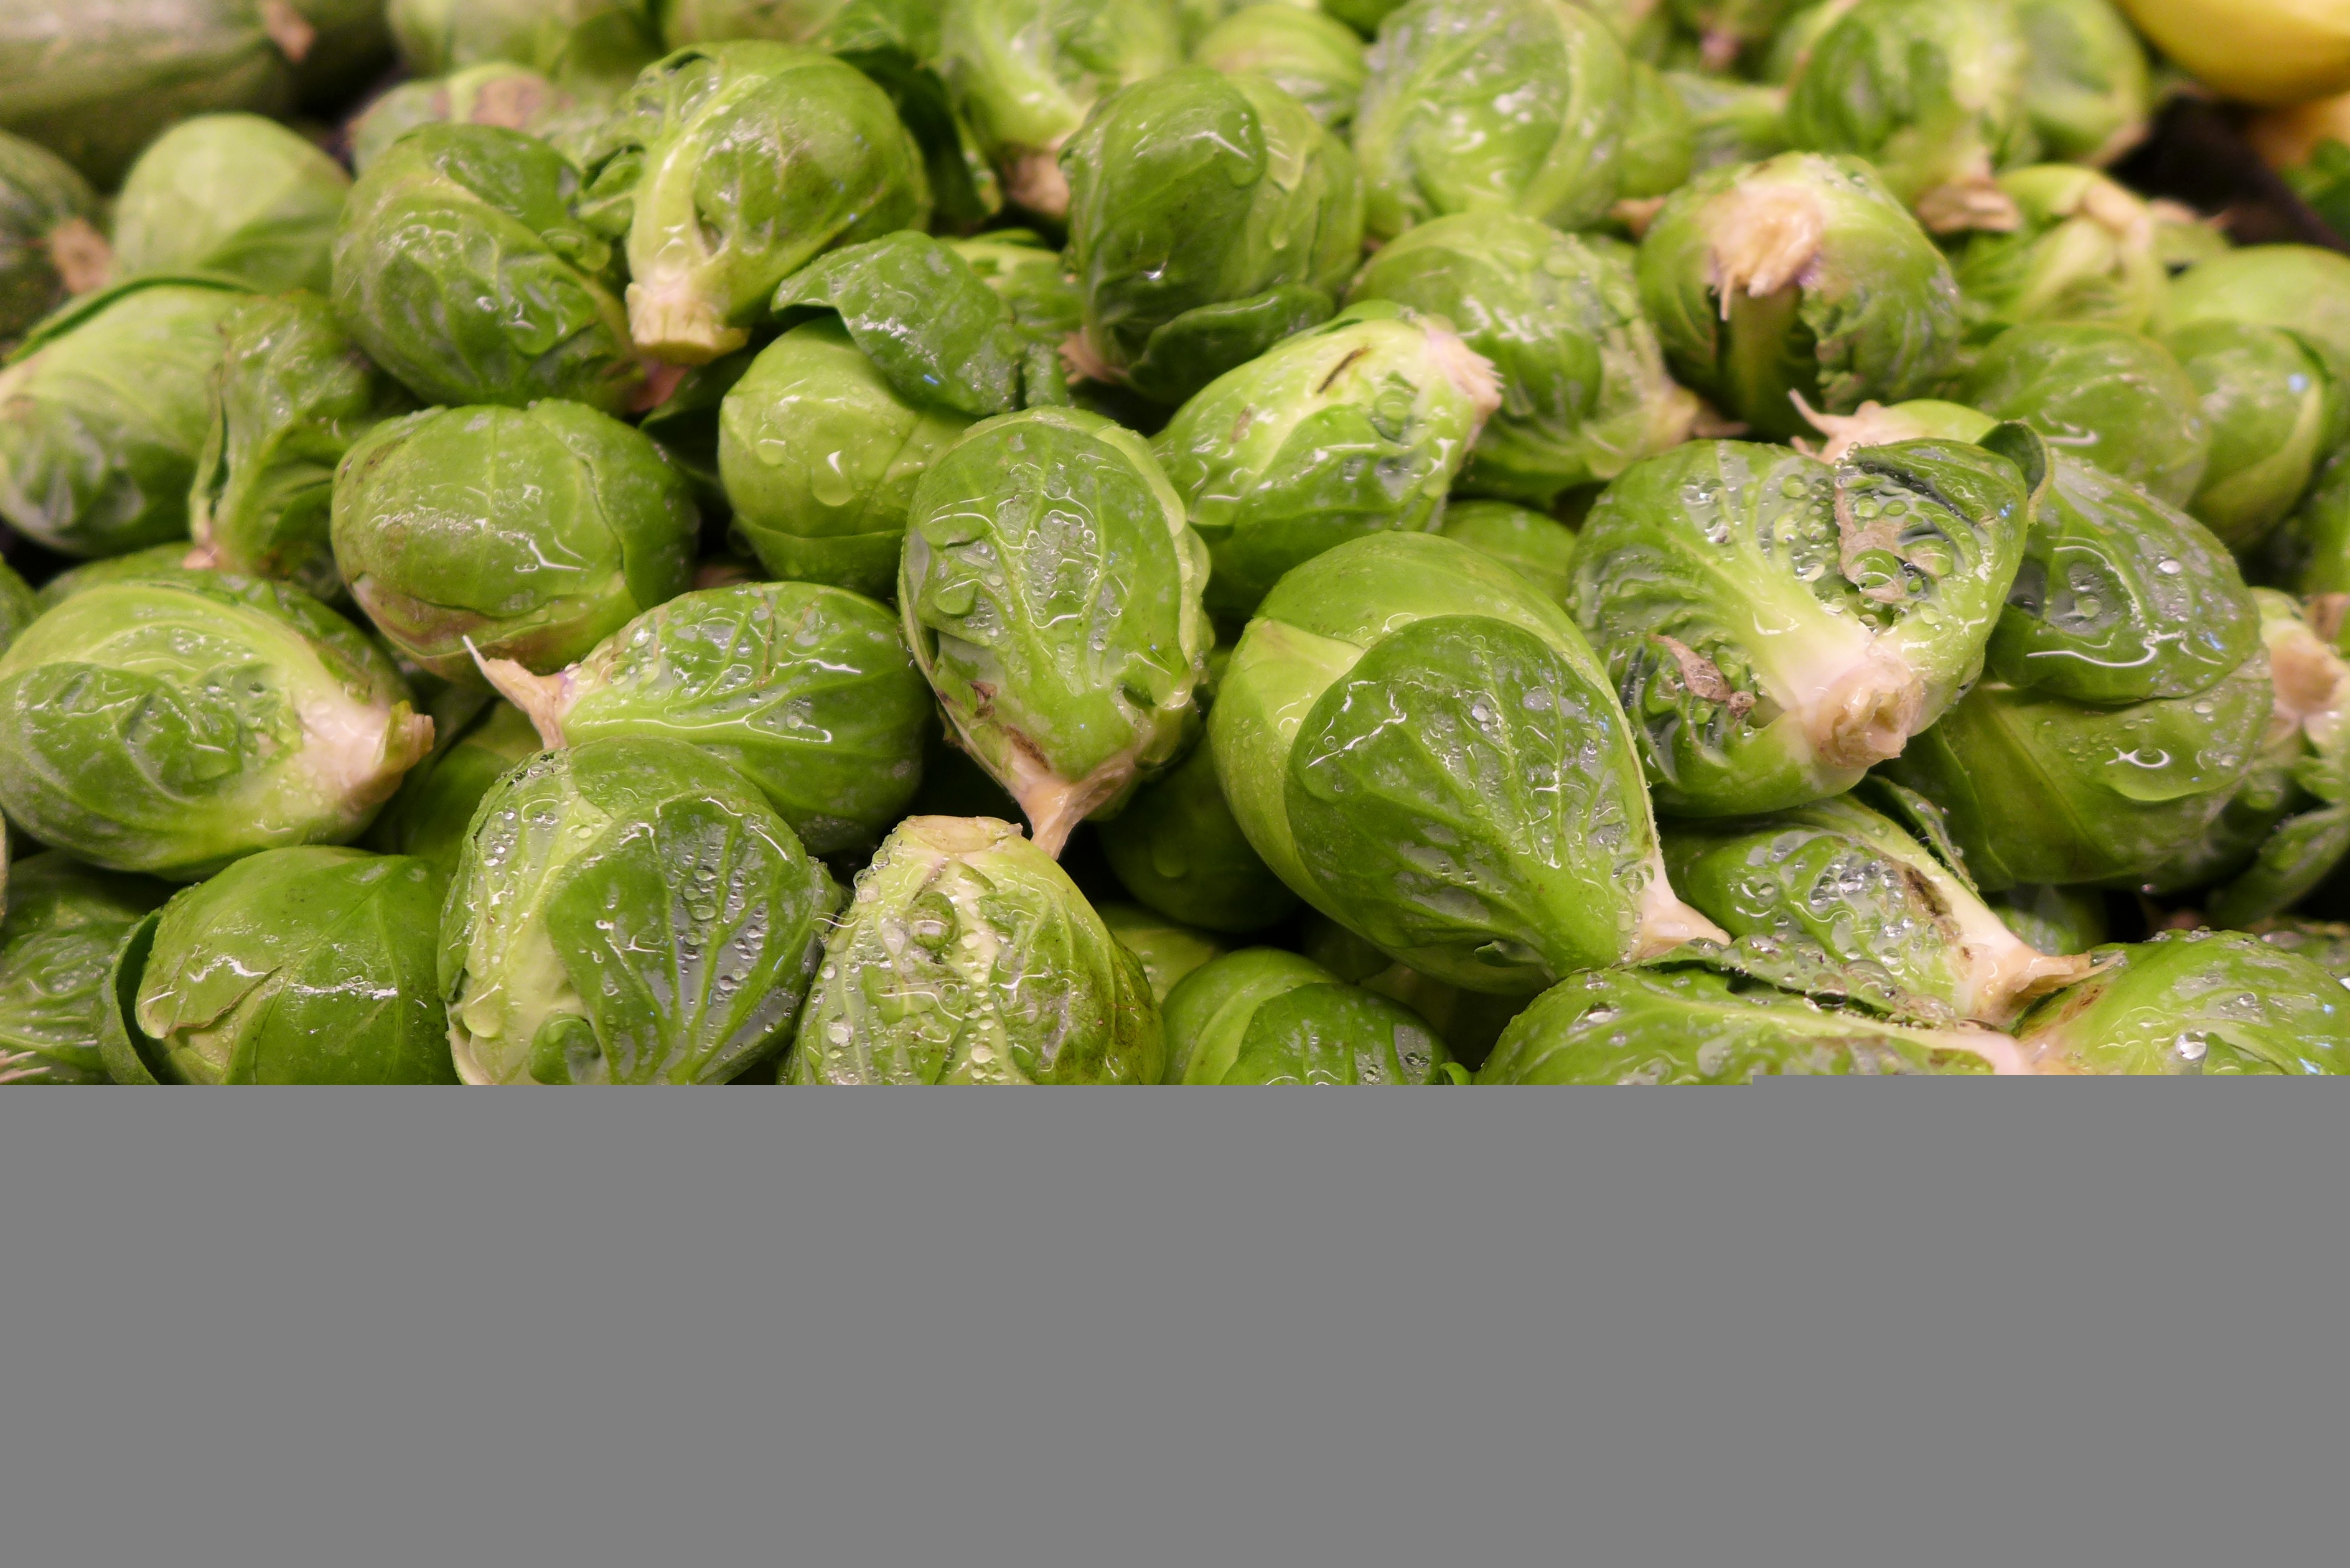
plant, flower, food, green, herb, produce, vegetable, garden, ingredients, flowering plant, brussels sprouts, land plant, leaf vegetable, brussel sprouts